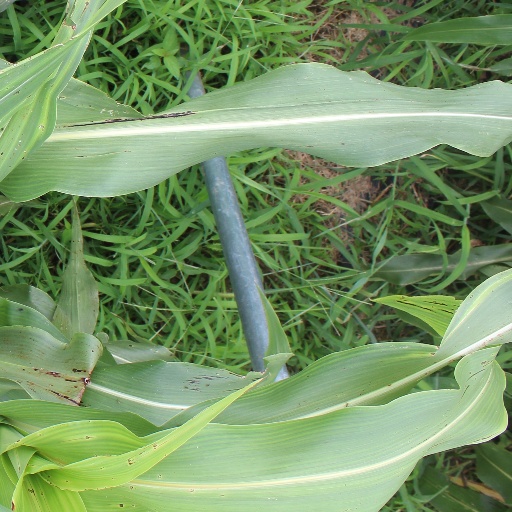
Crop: sorghum